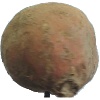
Label: Potato Sweet 1